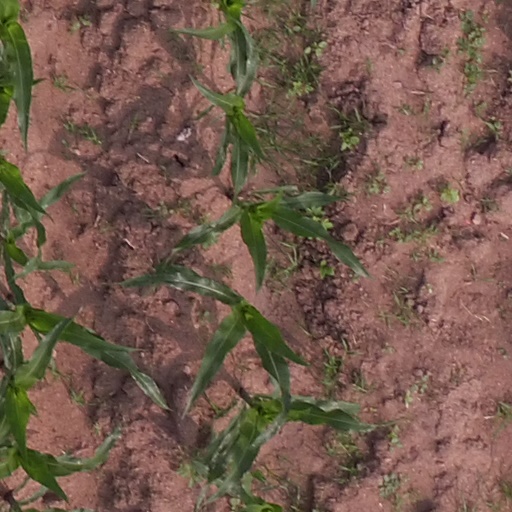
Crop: maize; corn